D. R. Moon Memorial Library

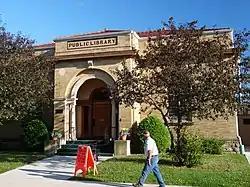

D. R. Moon Memorial Library is a small public library donated in 1901 by the family of a lumber baron to the community of Stanley, Wisconsin. It was added to the National Register of Historic Places in 1985.